Hyvinkää

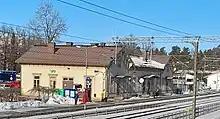
Hyvinkää railway station, the oldest building in the city centre.

Hyvinkää is an important railway city, located on the primary rail route in southern Finland. Station building is one of the original Helsinki-Hämeenlinna railway stations in original use. The city is also home to the Finnish Railway Museum and a VR maintenance area. Hyvinkää also has another railway line, the Hyvinkää-Karis railway towards Hanko (founded on 8 October 1873). Passenger traffic between Hyvinkää and Karis ended in September 1983, but the railway is still in use by VR Cargo.